Pyotr Lavrov

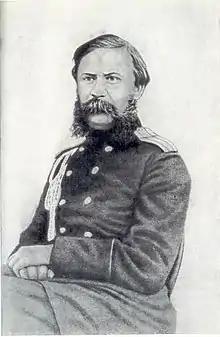
A young Lavrov in military uniform

Lavrov joined the revolutionary movement as a radical in 1862. He was arrested following Karakozov's failed attempt to assassinate Alexander II. Letters and poems which were considered compromising had been found at his house and he was imprisoned in the military prison at St. Petersberg for nine months. No charge of being involved in the conspiracy was laid against him, but he was found guilty of having published subversive ideas and having shown sympathy with men of criminal tendencies.